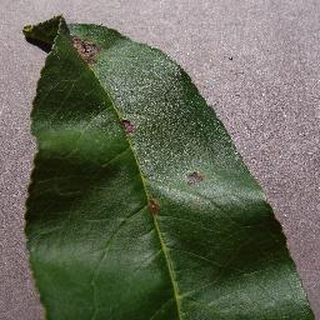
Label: peach_bacterial_spot